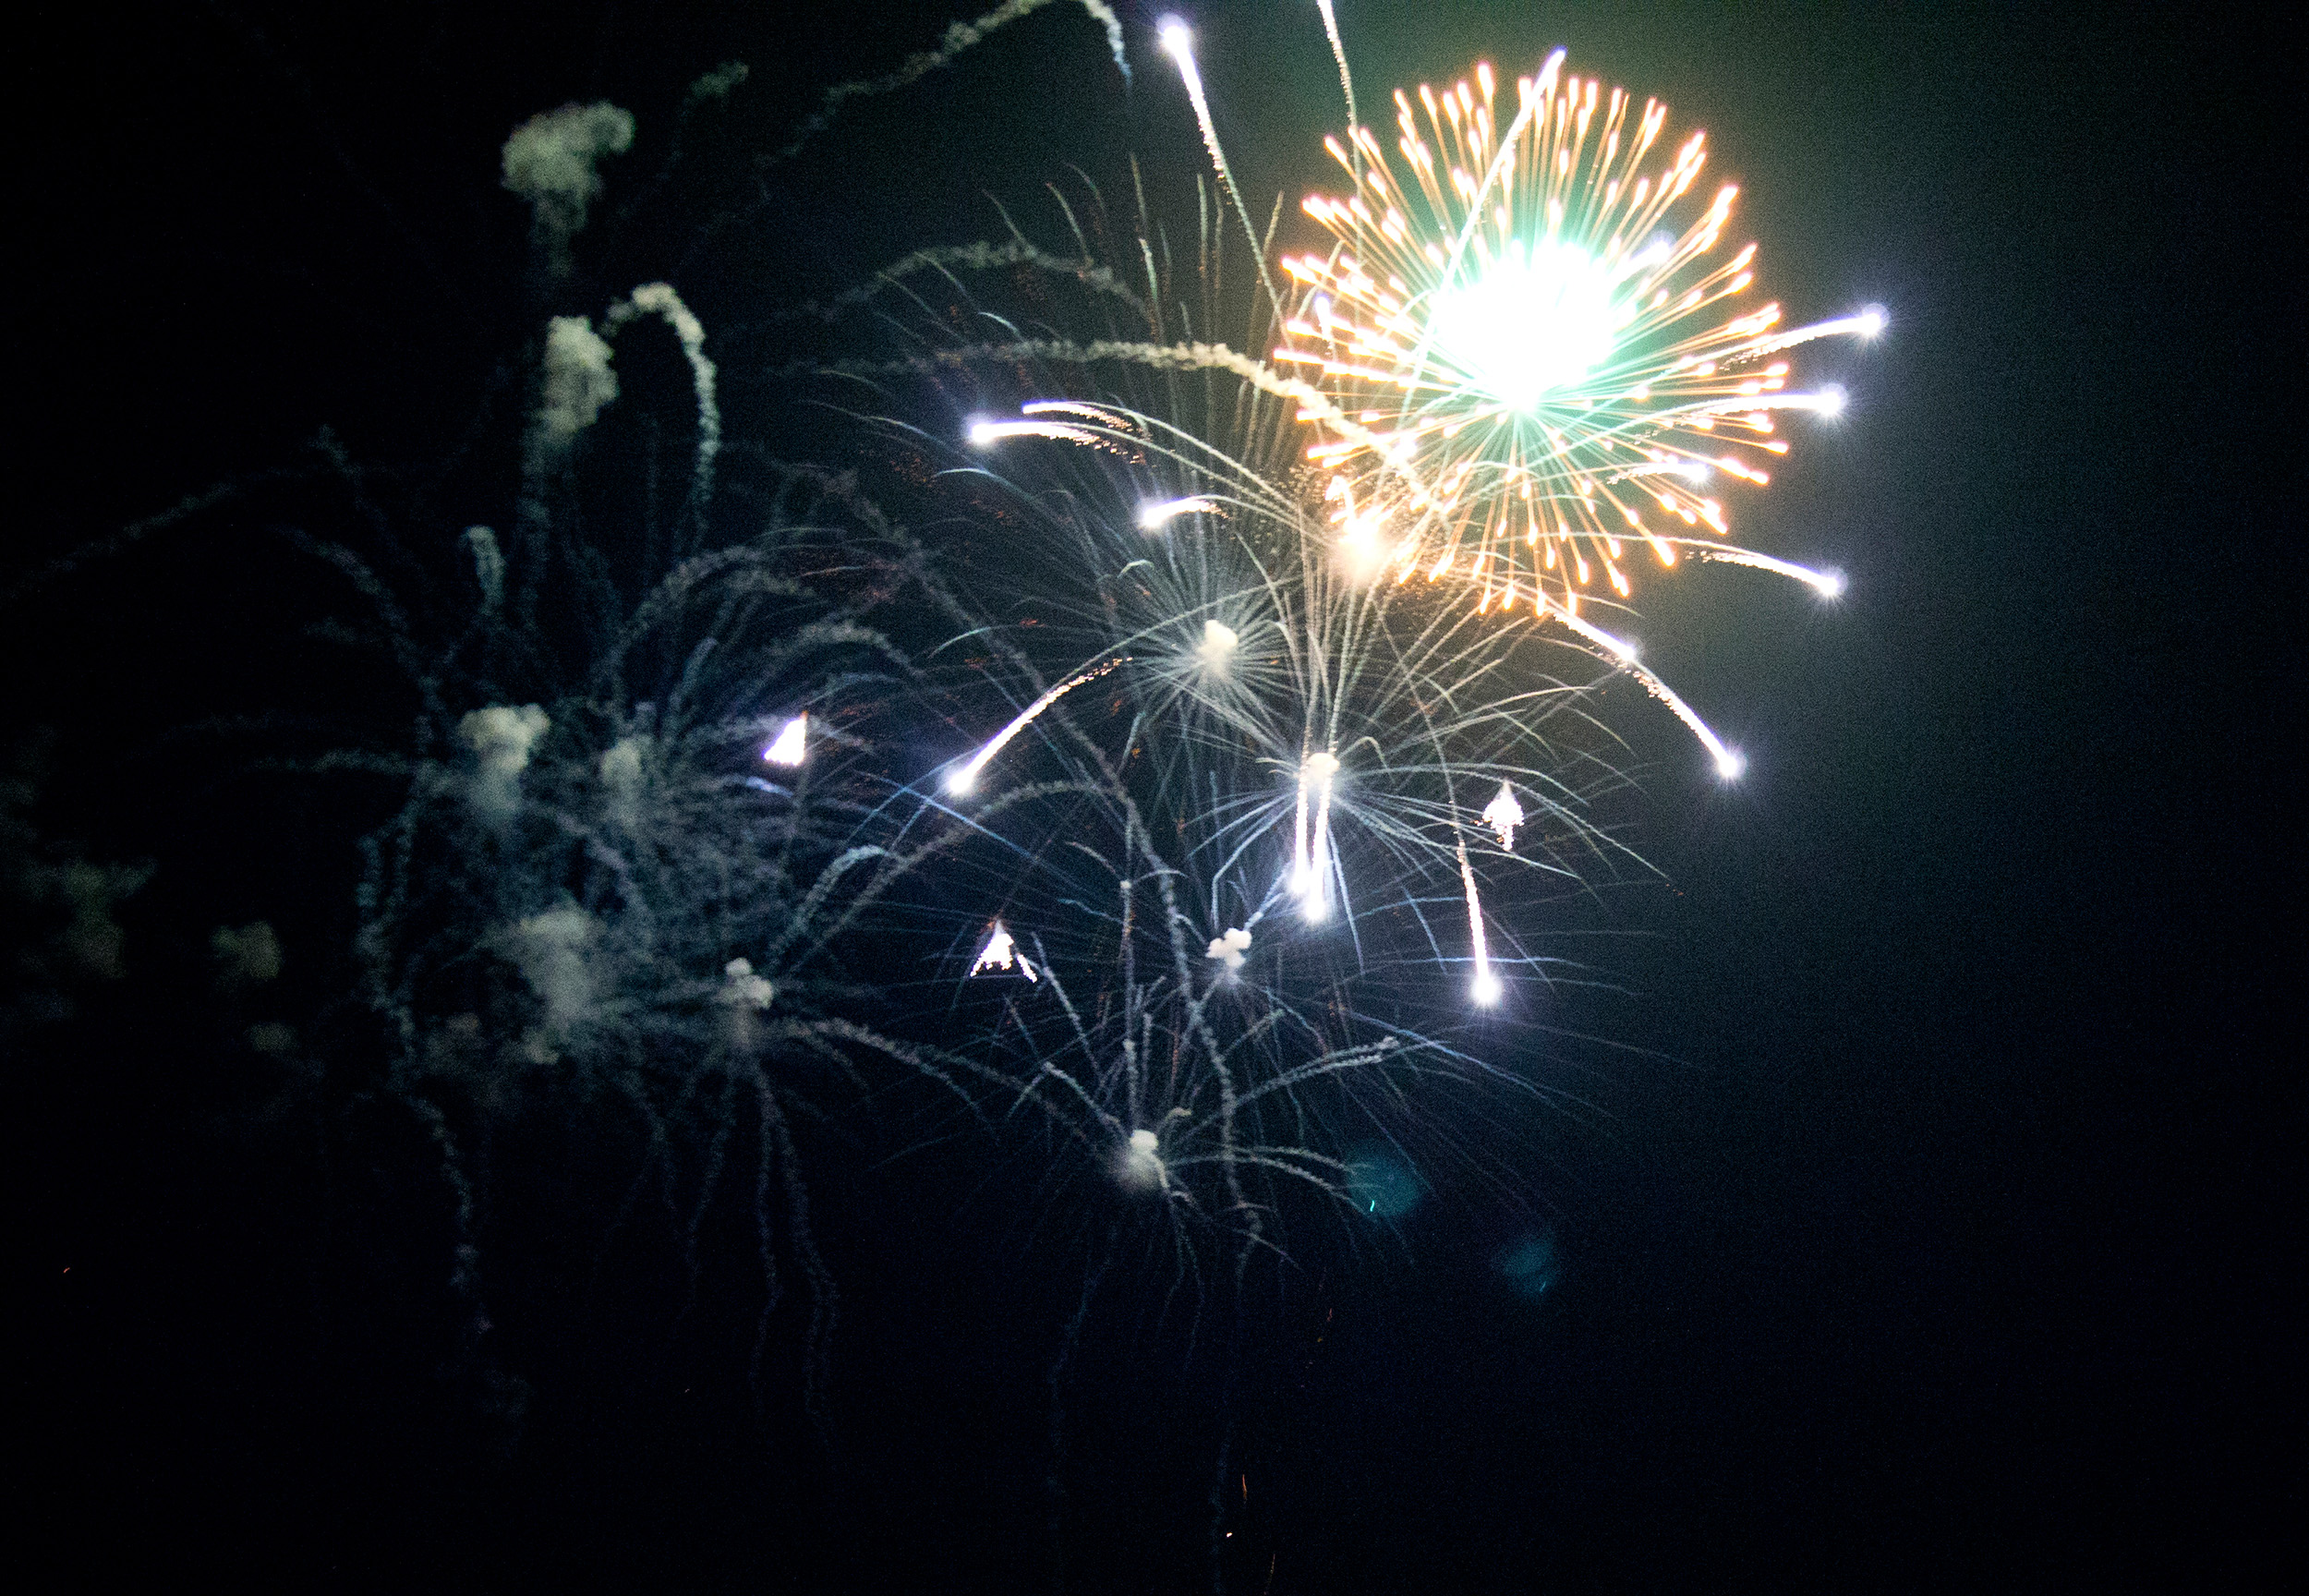
firecracker, fireworks, festival, night, new years day, midnight, sky, light, holiday, diwali, event, darkness, new year's eve, fete, new year, public event, recreation, space, electric blue, sparkler, world, independence day